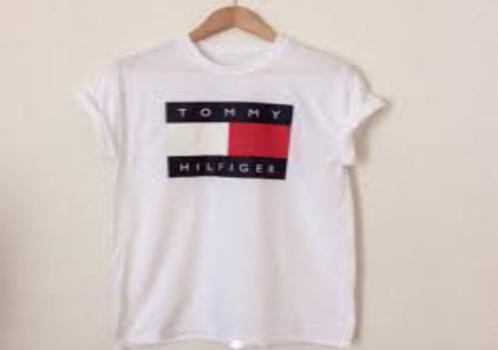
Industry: Clothes